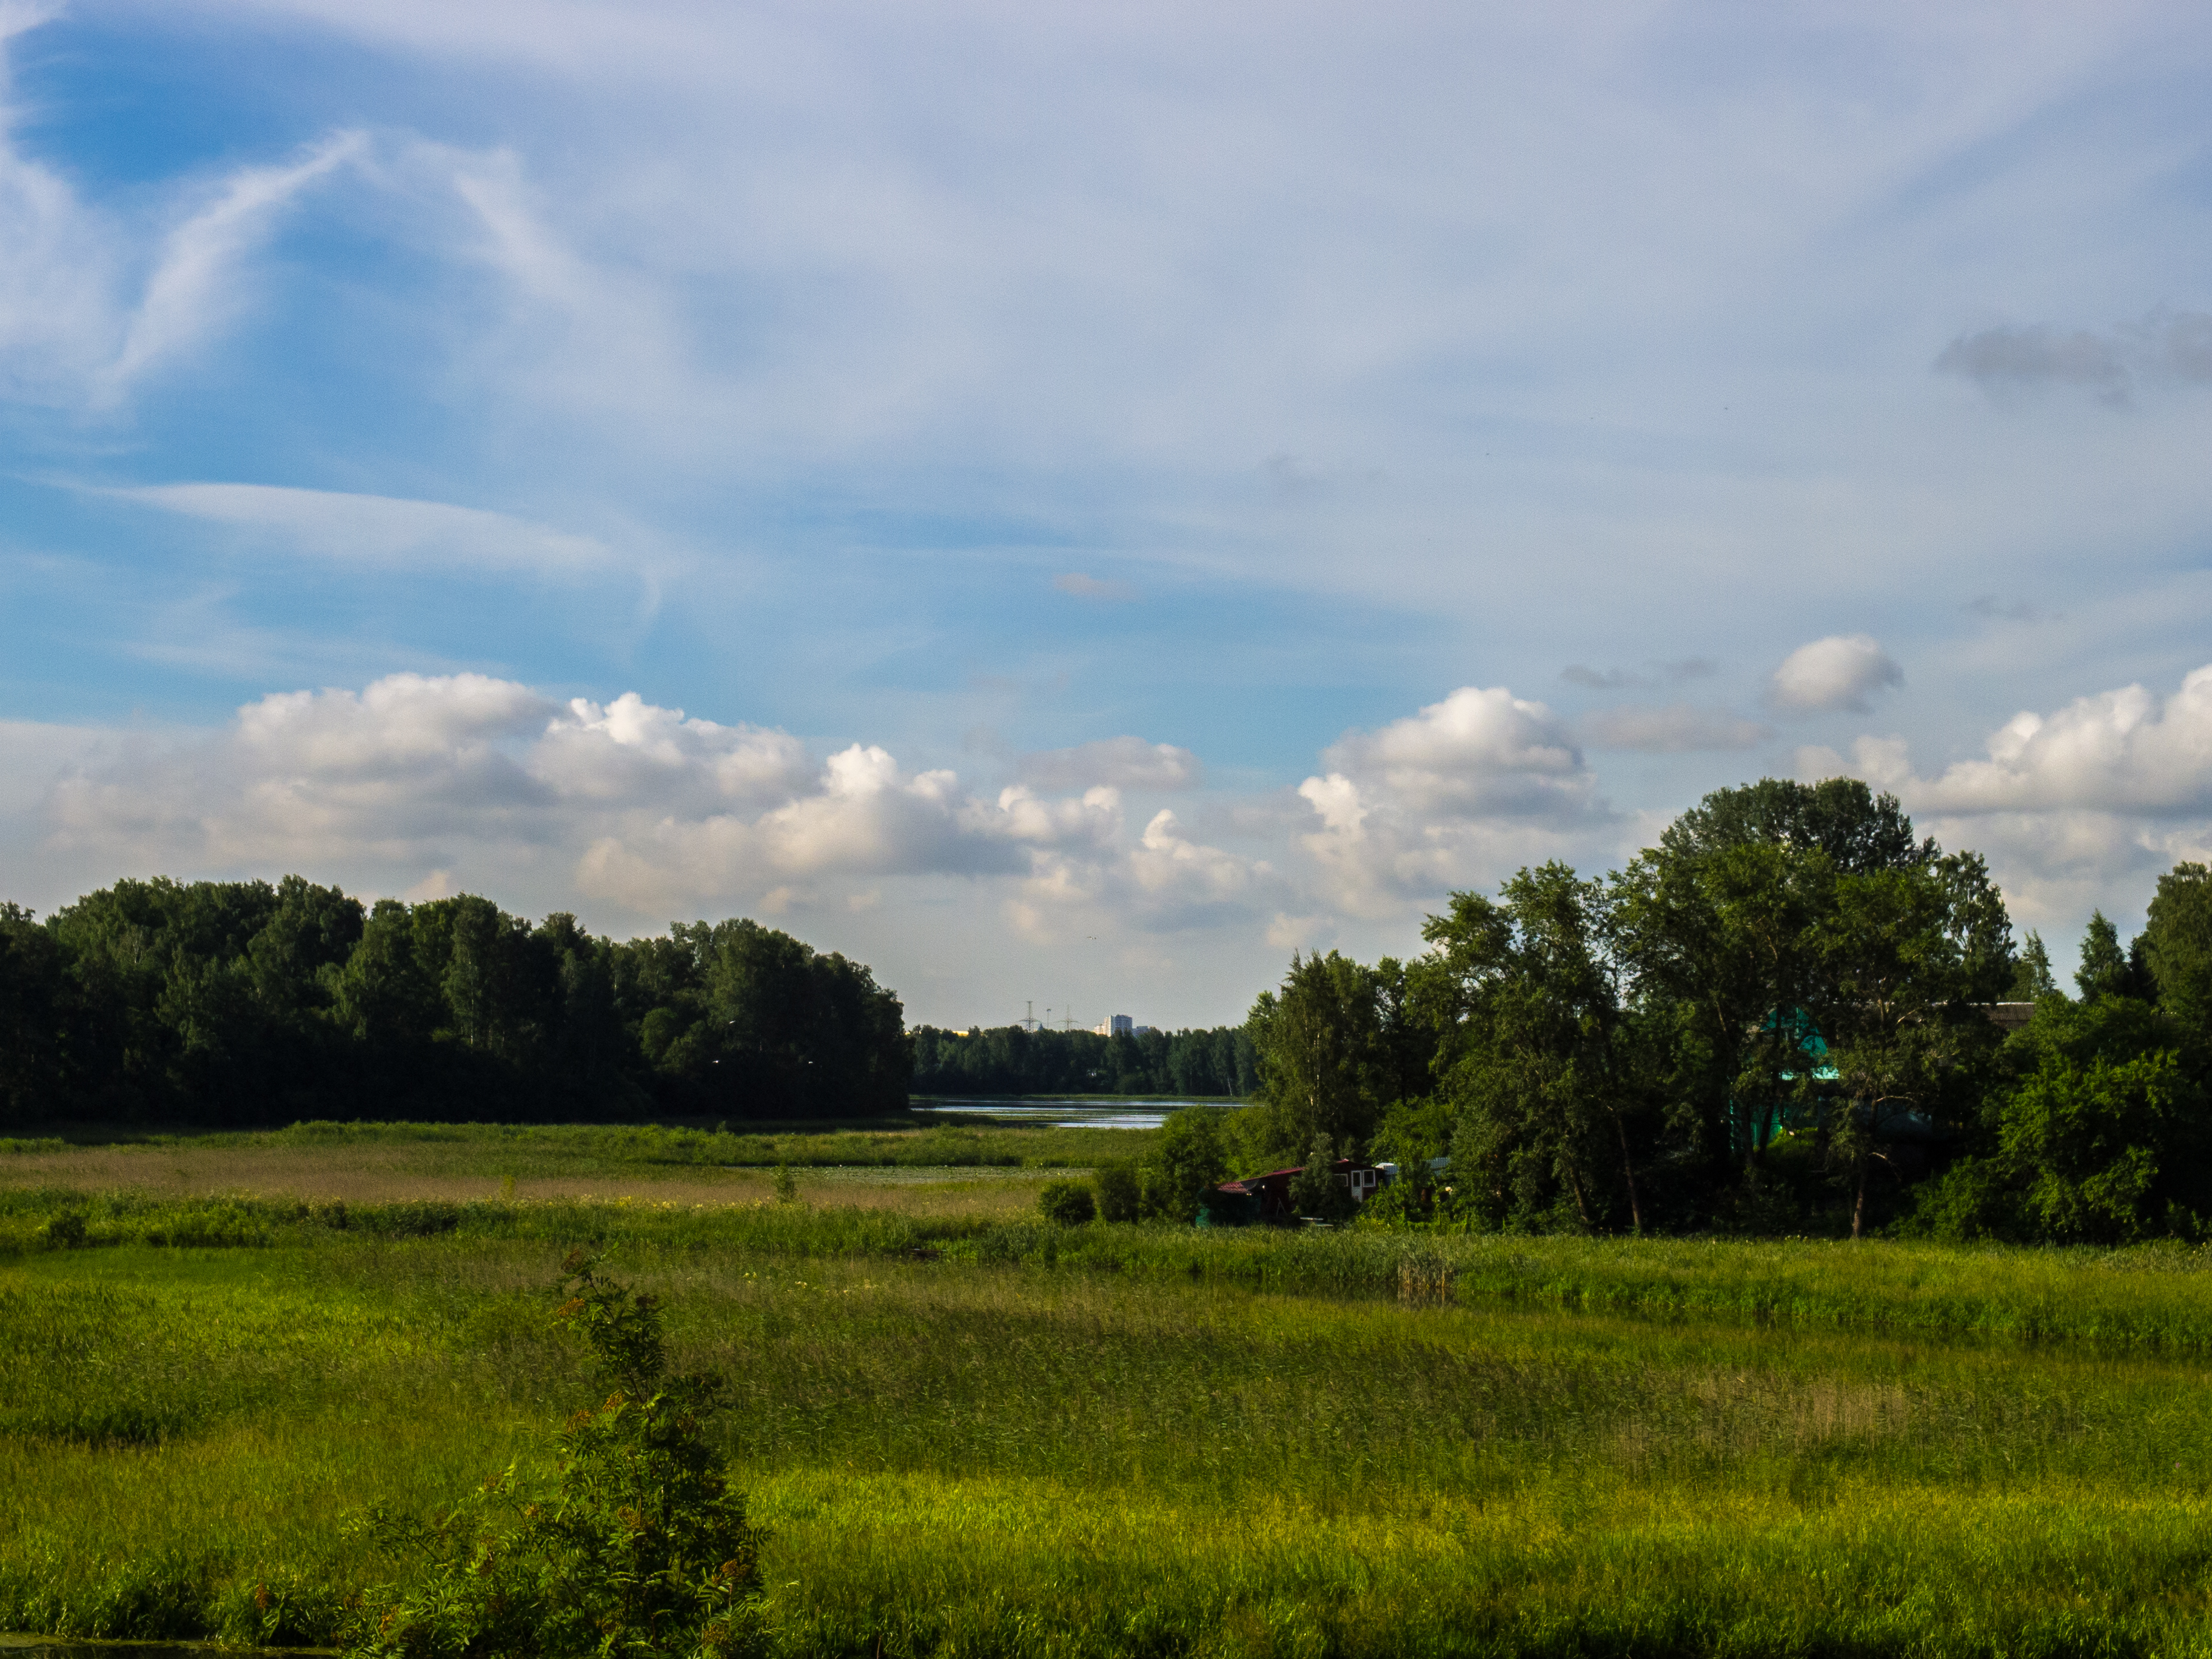
natural, sky, natural landscape, cloud, green, nature, grassland, pasture, natural environment, field, meadow, tree, cumulus, plain, grass, rural area, daytime, nature reserve, land lot, farm, prairie, landscape, grass family, horizon, summer, meteorological phenomenon, hill, sunlight, river, plant, paddy field, forest, house, agriculture, road